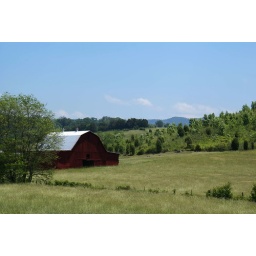
red barn in the hollow